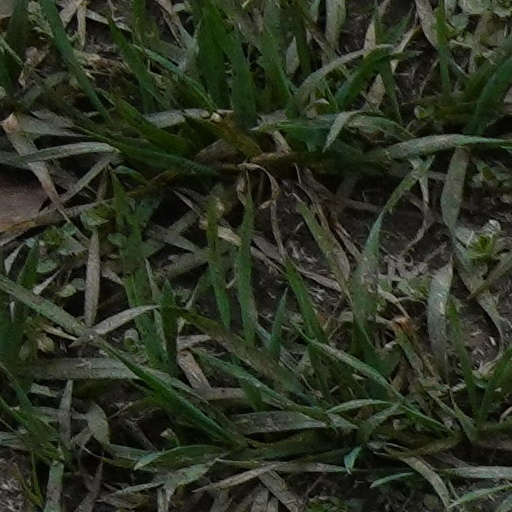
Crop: wheat